Ultrasonic horn

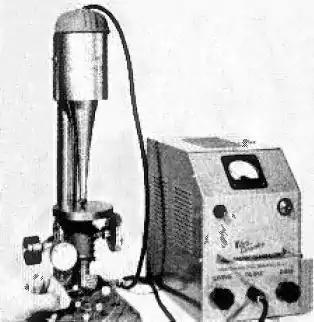
A horn in an ultrasonic drill from 1955. The horn, the long tapering steel rod at center, couples the ultrasonic transducer in the housing at top to the tool which presses against the workpiece on the worktable at bottom.

Frequently, an ultrasonic horn has a transitional section with a longitudinal cross-section profile that converges towards the output end. Thus, the horn’s longitudinal oscillation amplitude increases towards the output end, while the area of its transverse cross-section decreases. Ultrasonic horns of this type are used primarily as parts of various ultrasonic instruments for ultrasonic welding, ultrasonic soldering, cutting, making surgical tools, molten metal treatment, etc. Converging ultrasonic horns are also commonly included in laboratory liquid processors used for a variety of process studies, including sonochemical, emulsification, dispersing and many others.